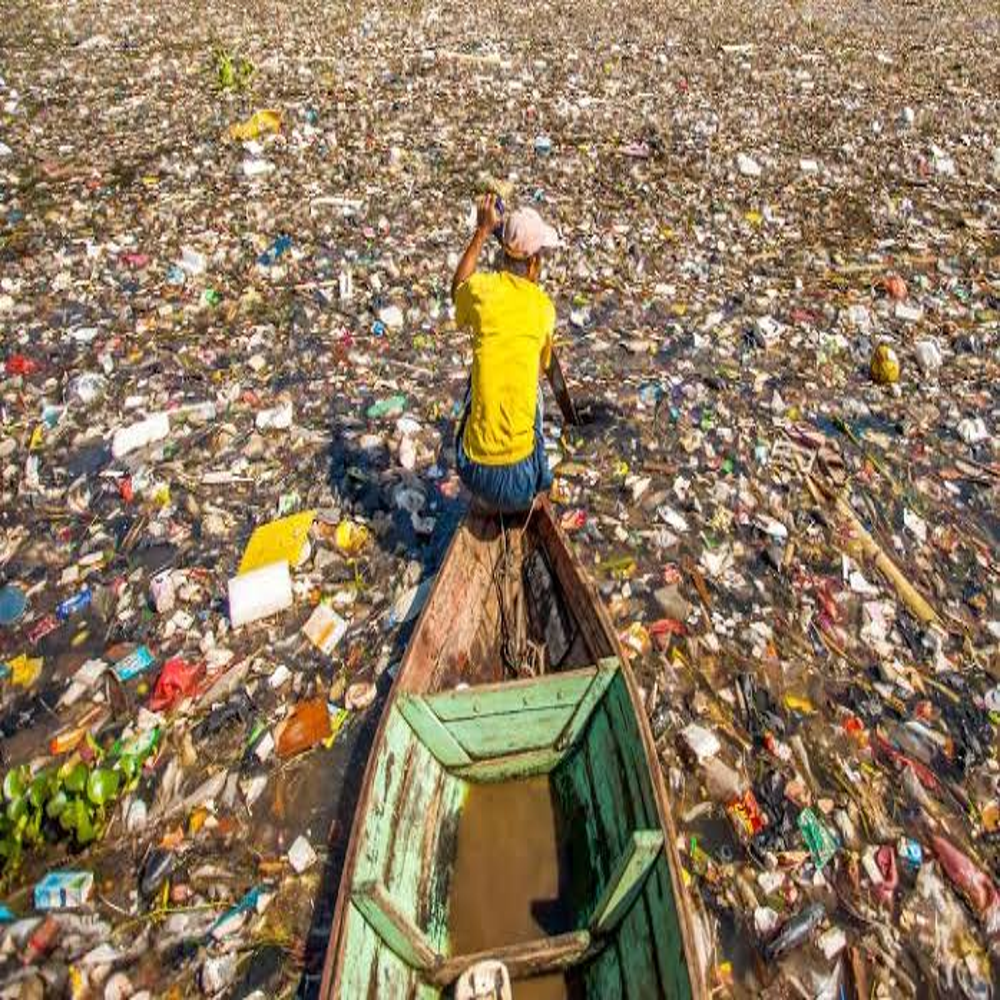
Body of water present: yes
Land polluted: no
Water polluted: yes
Pollution percentage: 100%